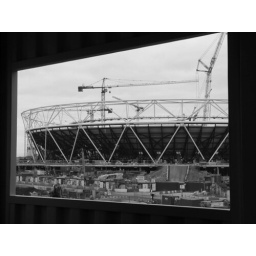
The London Olympic stadium under construction as seen from the viewing tower building on the Greenway.